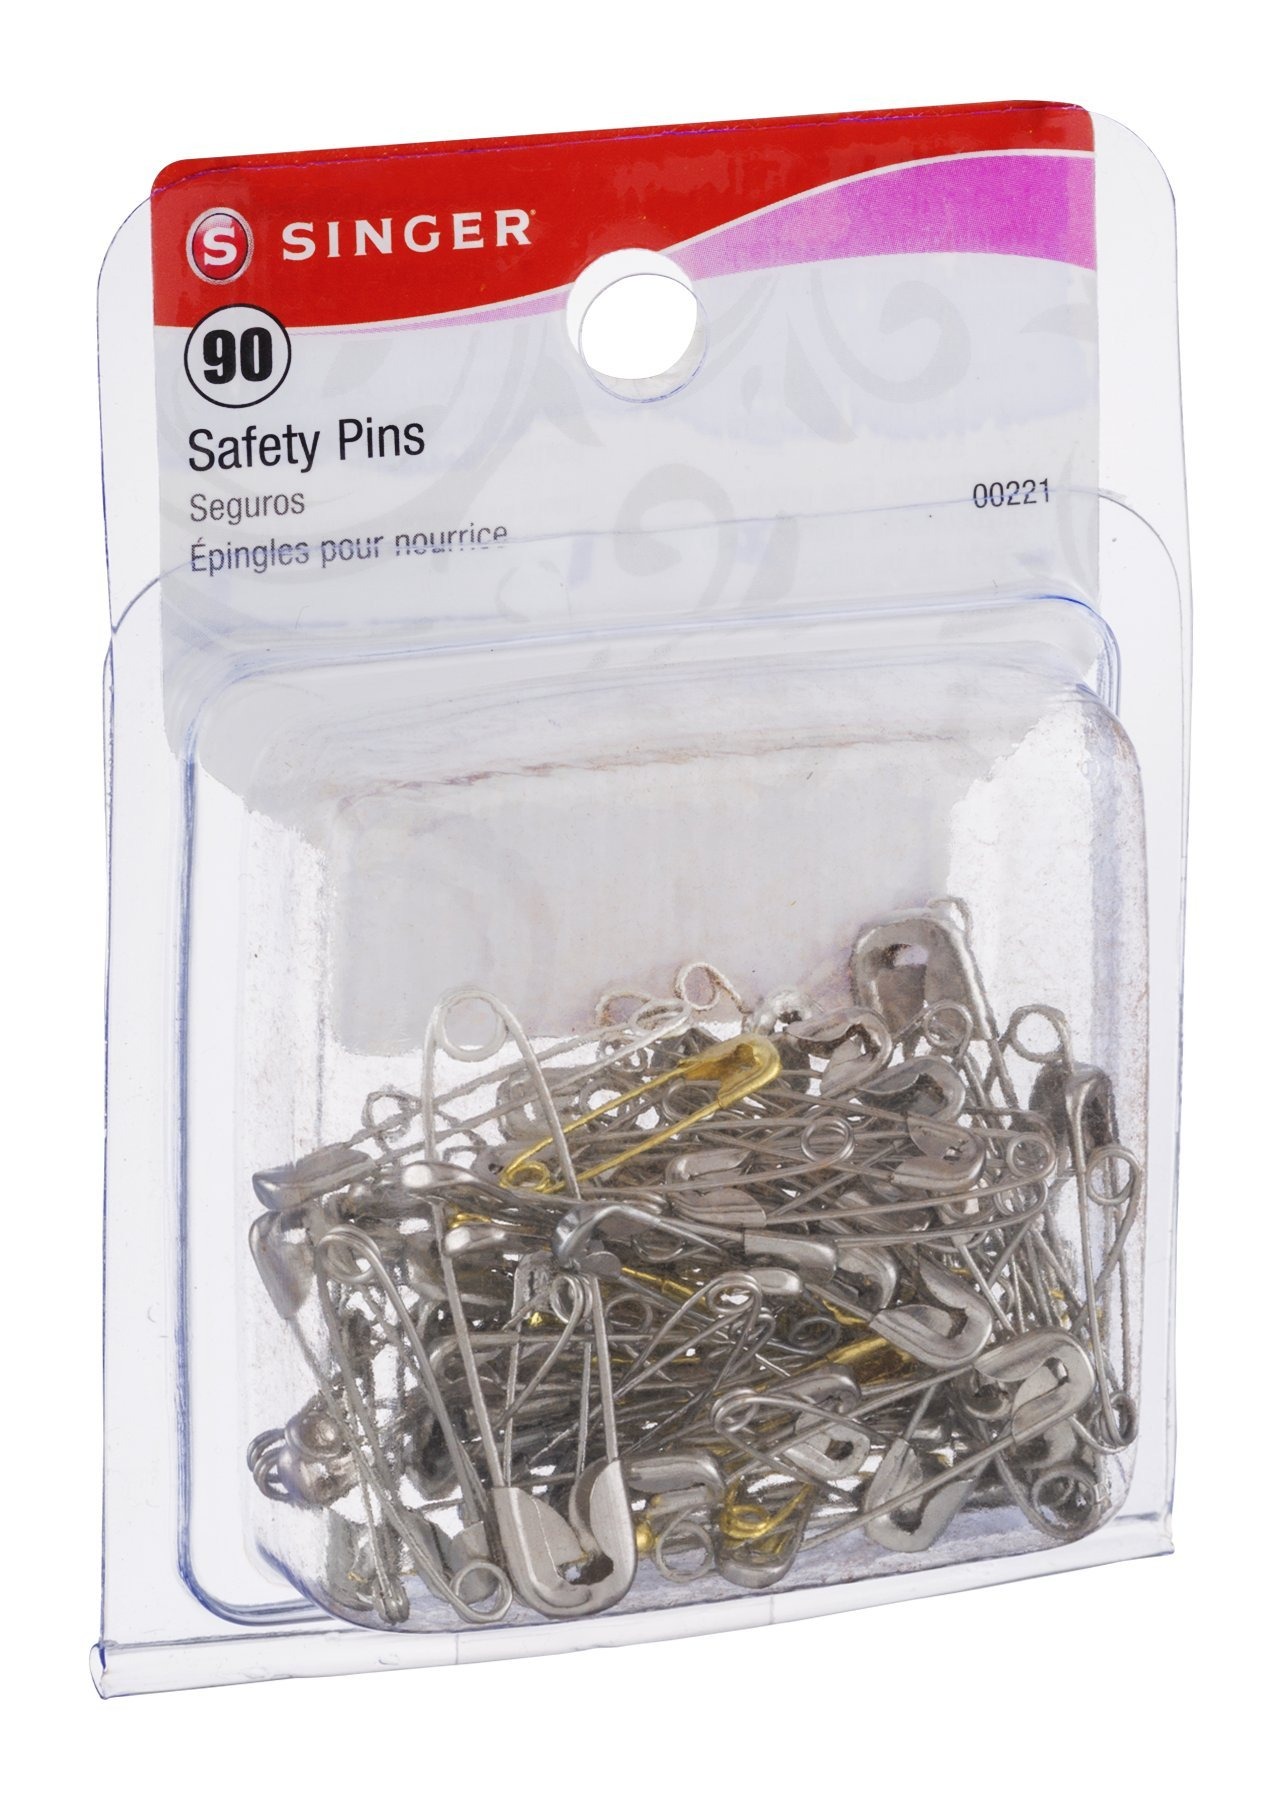
Item Name: Singer 00221 Safety Pins Assorted Sizes 90 Count
Bullet Point: safety pins
Value: 0.6
Unit: Ounce

Price: 6.8